Cum Town

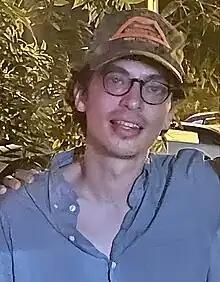
Adam Friedland in 2023

Stavros Halkias (born February 11, 1989) is a stand-up comedian and podcaster. Active since the early 2010s, he is based in New York City and tours nationally. He released his debut comedy special "Live At The Lodge Room" in June 2022, and left the podcast later that month.